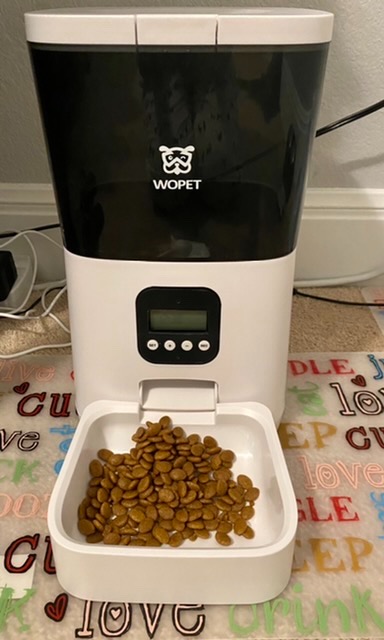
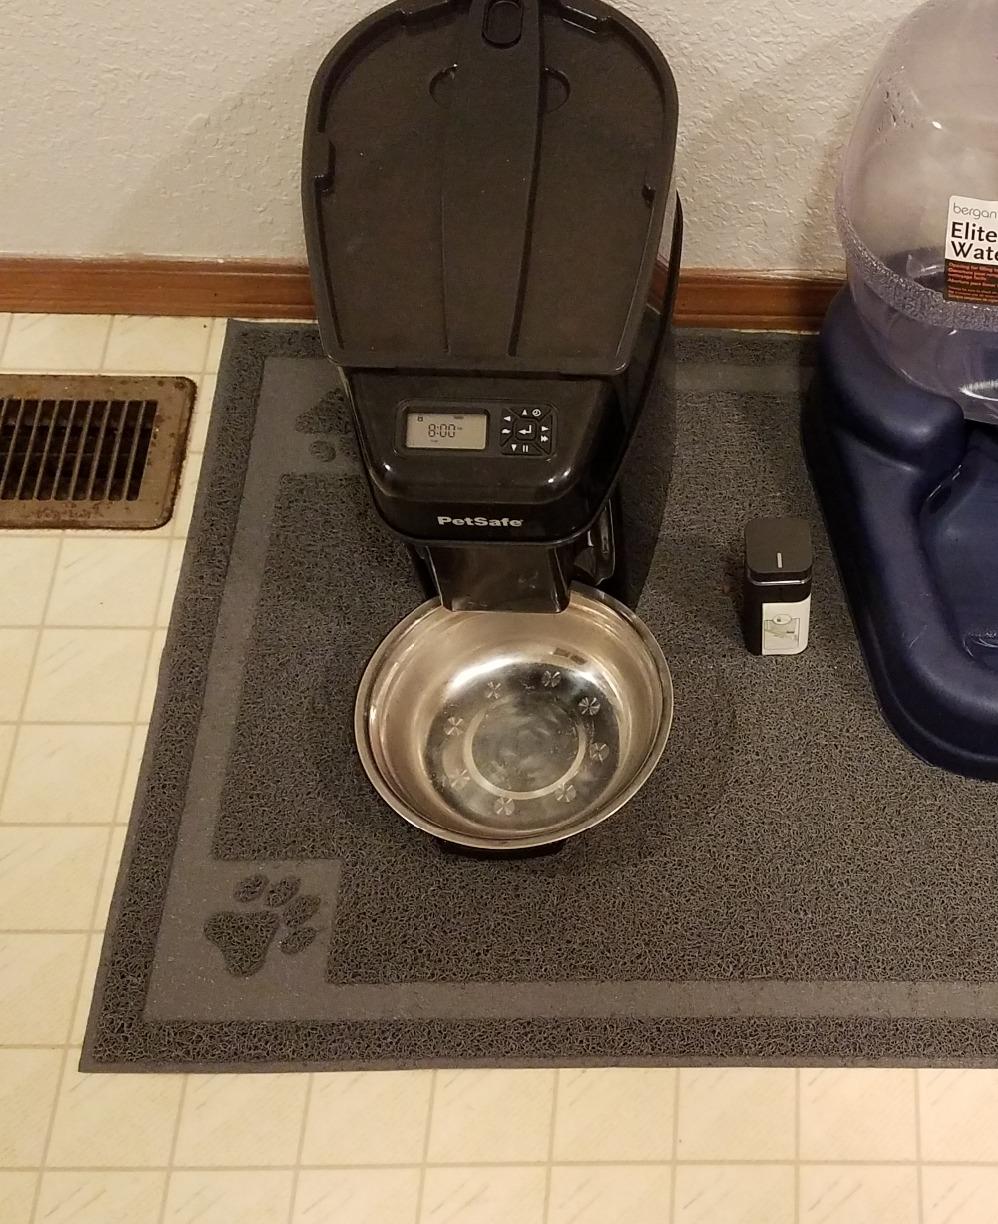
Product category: items_feeder
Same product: no